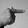
ASL letter: T